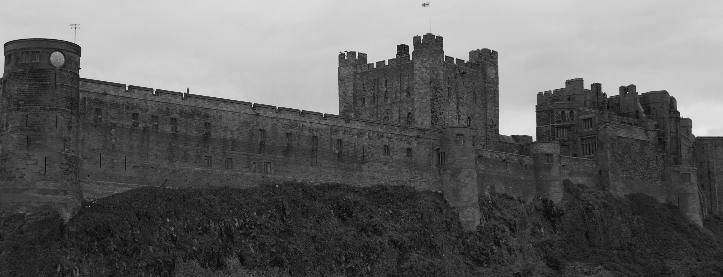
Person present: No